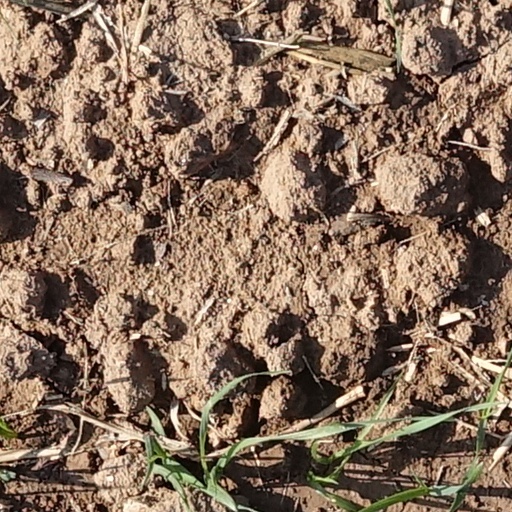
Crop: wheat